Josef Jindřich Šechtl

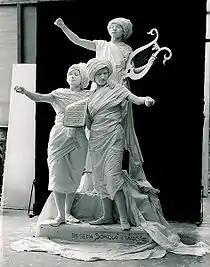
Live statue of poetry, 1911, arranged for the Czech Sokol movement with sculptor Jan Vítězslav Dušek.

The photographic work of Josef Jindřich was very much influenced by Anna Stocká, whom he married in 1911. Anna loved art, and thanks to her charm the family befriended several artists living in Tábor, in particular the sculptor Jan Vítězslav Dušek. In 1912 Josef Jindřich and Anna's daughter Ludmila was born, and all seemed well. Josef Jindřich didn't serve in the army during World War I, and thus had a chance to record life in Tábor during this period, including the fire that significantly damaged the Tábor studio in 1917. He recorded the fire in a unique photo-essay, with several snapshots made on small-format sheet film, and for a record, a "reconstructed scene" made afterwards as an exact reconstruction of one of the snapshots, on a 13×18 cm glass plate negative.